Kakatiya dynasty

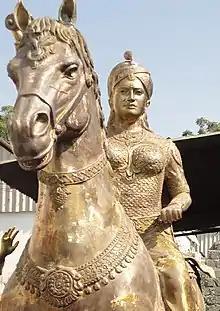
Statue of Rudrama Devi.

Much of the information about the Kakatiya period comes from inscriptions, including around 1,000 stone inscriptions, and 12 copper-plate inscriptions. Most of these inscriptions document matters relating to religion, such as donations to Hindu temples. They are particularly abundant for the period 1175–1324 CE, which is the period when the dynasty most flourished and are a reflection of that. The probability is that many inscriptions have been lost due to buildings falling into disuse and also the ravages of subsequent rulers, most notably the Muslim Mughal Empire in the Telangana region. Inscriptions are still being discovered today but governmental agencies tend to concentrate on recording those that are already known rather than searching for new examples. A 1978 book written by P.V.P. Sastry on the history of the Kakatiyas, published by the Government of Andhra Pradesh also constitutes one of the sources. Tamil stone inscription from Kakatiya king Prataparudra was found in Motupalli, Prakasam district in Andhra Pradesh.